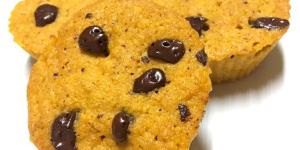
muffins de zanahoria y avena